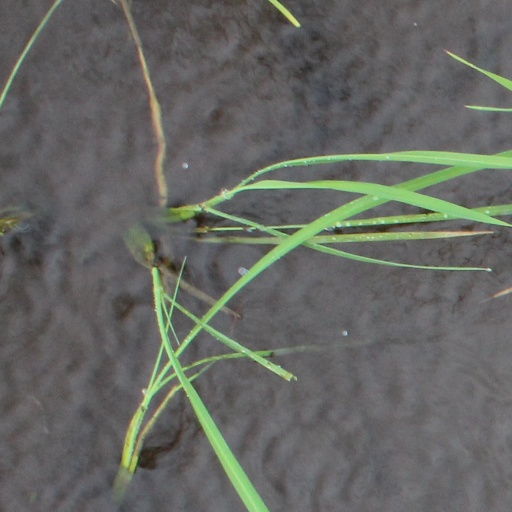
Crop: rice